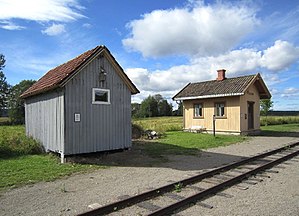
Fossum Station
Fossum Station er en jernbanestation på Urskog–Hølandsbanen, der ligger i Sørum kommune i Norge. Den fungerer som endestation for den nuværende del af banen fra Sørumsand, der er veteranbane.